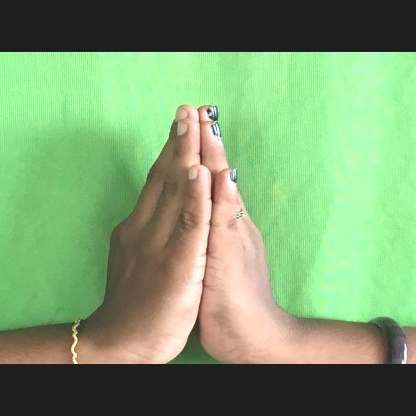
Mudra: Anjali